PCBoard

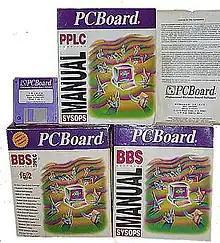
Mug Shot of Product Box, Manual and Installation Disks

PCBoard (PCB) was a bulletin board system (BBS) application first introduced for DOS in 1983 by Fred Clark's Clark Development Company. PCBoard was one of the first commercial BBS packages for DOS systems, and was considered one of the "high end" packages during the rapid expansion of BBS systems in the early 1990s. PCB was used as the basis of some of the largest bulletin board systems of the era, like Canada Remote Systems.